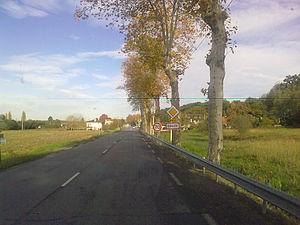
Entrée dans Gouze (Pyrénées-Atlantiques)
Gouze est une ancienne commune française du département des Pyrénées-Atlantiques. Le 1ᵉʳ janvier 1972, Arance, Gouze, Lendresse et Mont fusionnent pour former la nouvelle commune de Mont.